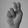
ASL letter: N